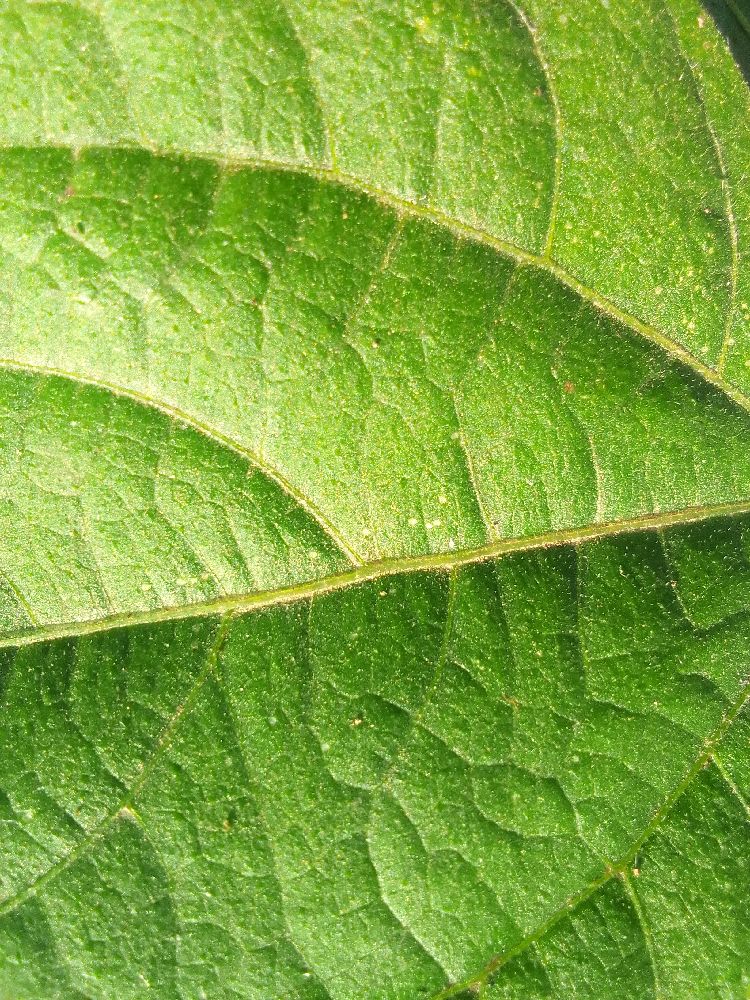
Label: healthy